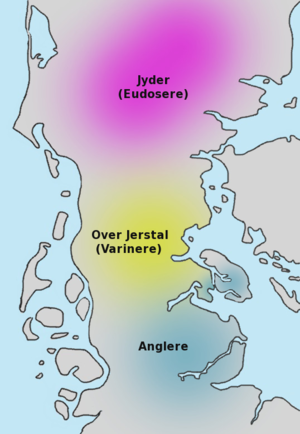
Over Jerstal-Kredsen
Over Jerstal-Kreds omkring 100 e. Kr. (gultonet)
Over Jerstal-kredsens, jydernes og anglernes stammeområder omkring 100 e.Kr.
Over Jerstal-Kredsen er navnet på en germansk kulturgruppe, som var dominerende i det nordlige Sønderjylland i ældre romersk jernalder. Folkestammens navn kendes ikke, så området er opkaldt efter en større gravplads umiddelbart vest for den lille landsby Over Jerstal.